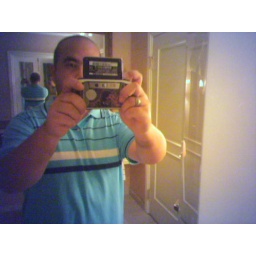
Playing with the 6 mirrors in the bathroom